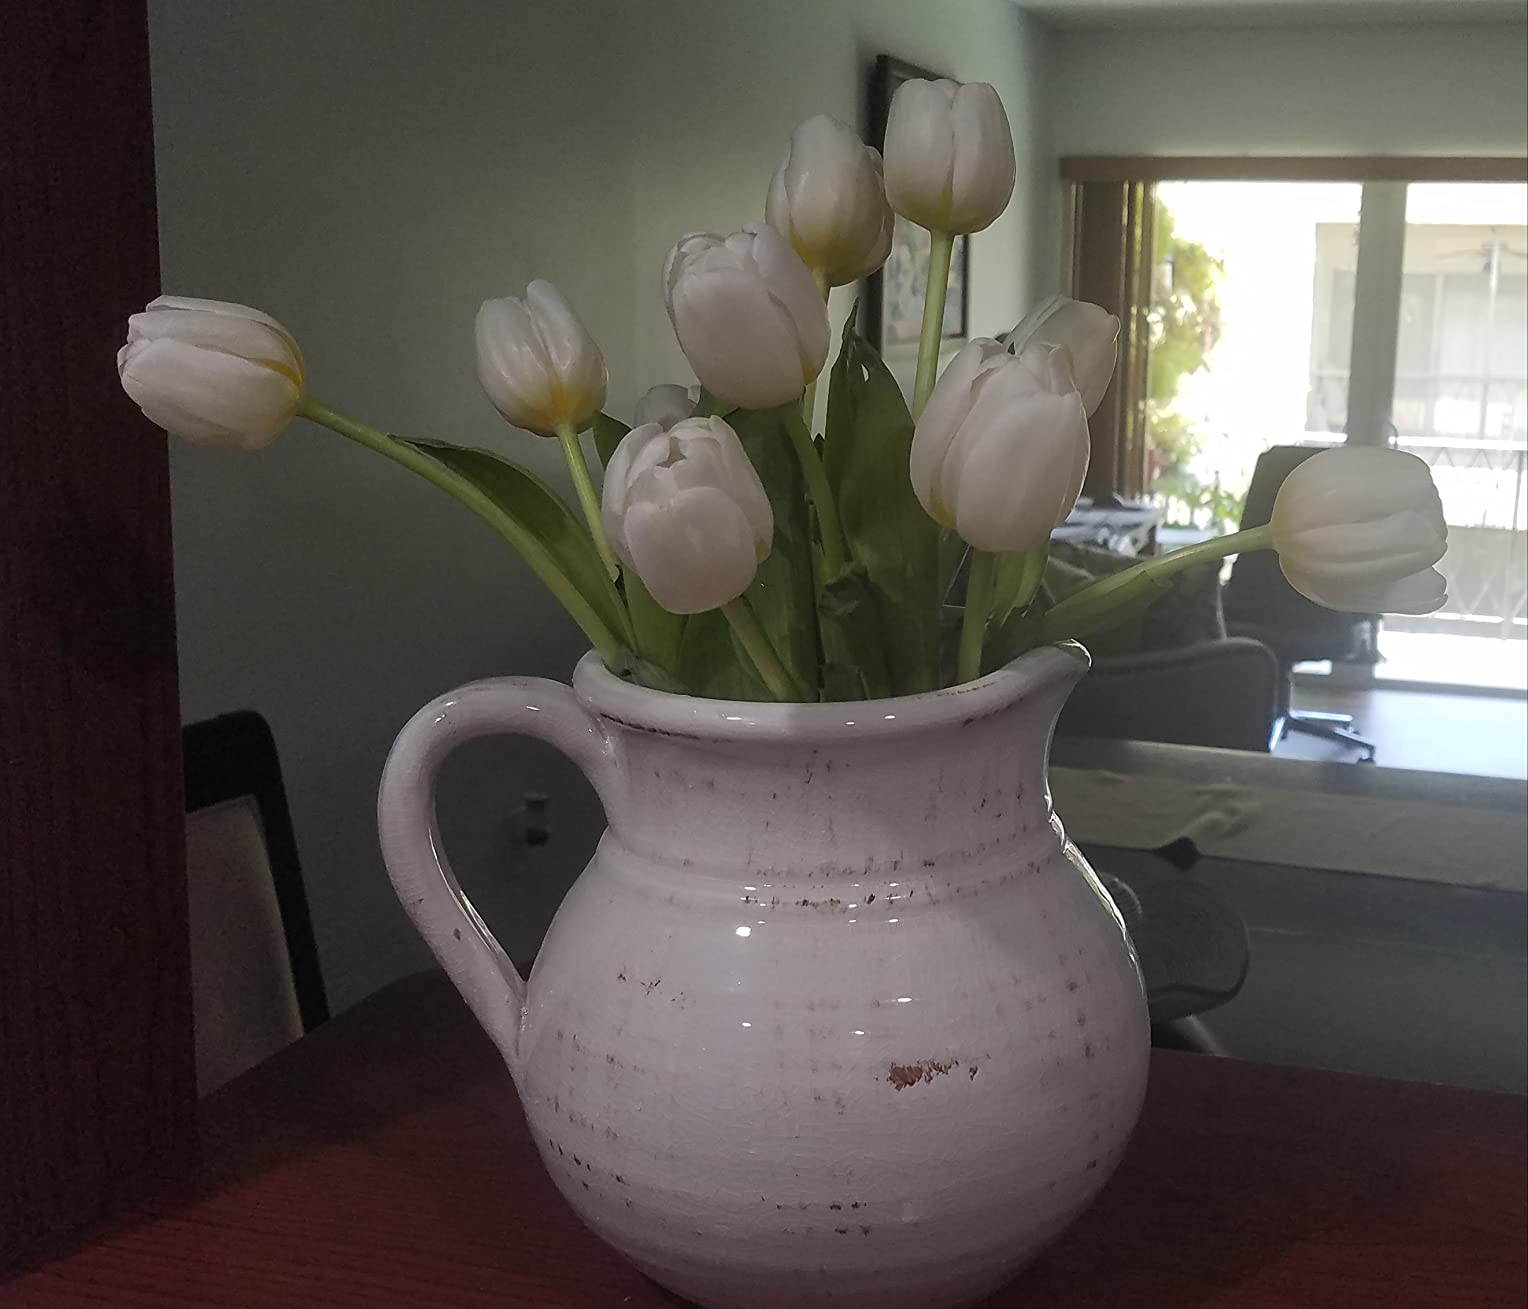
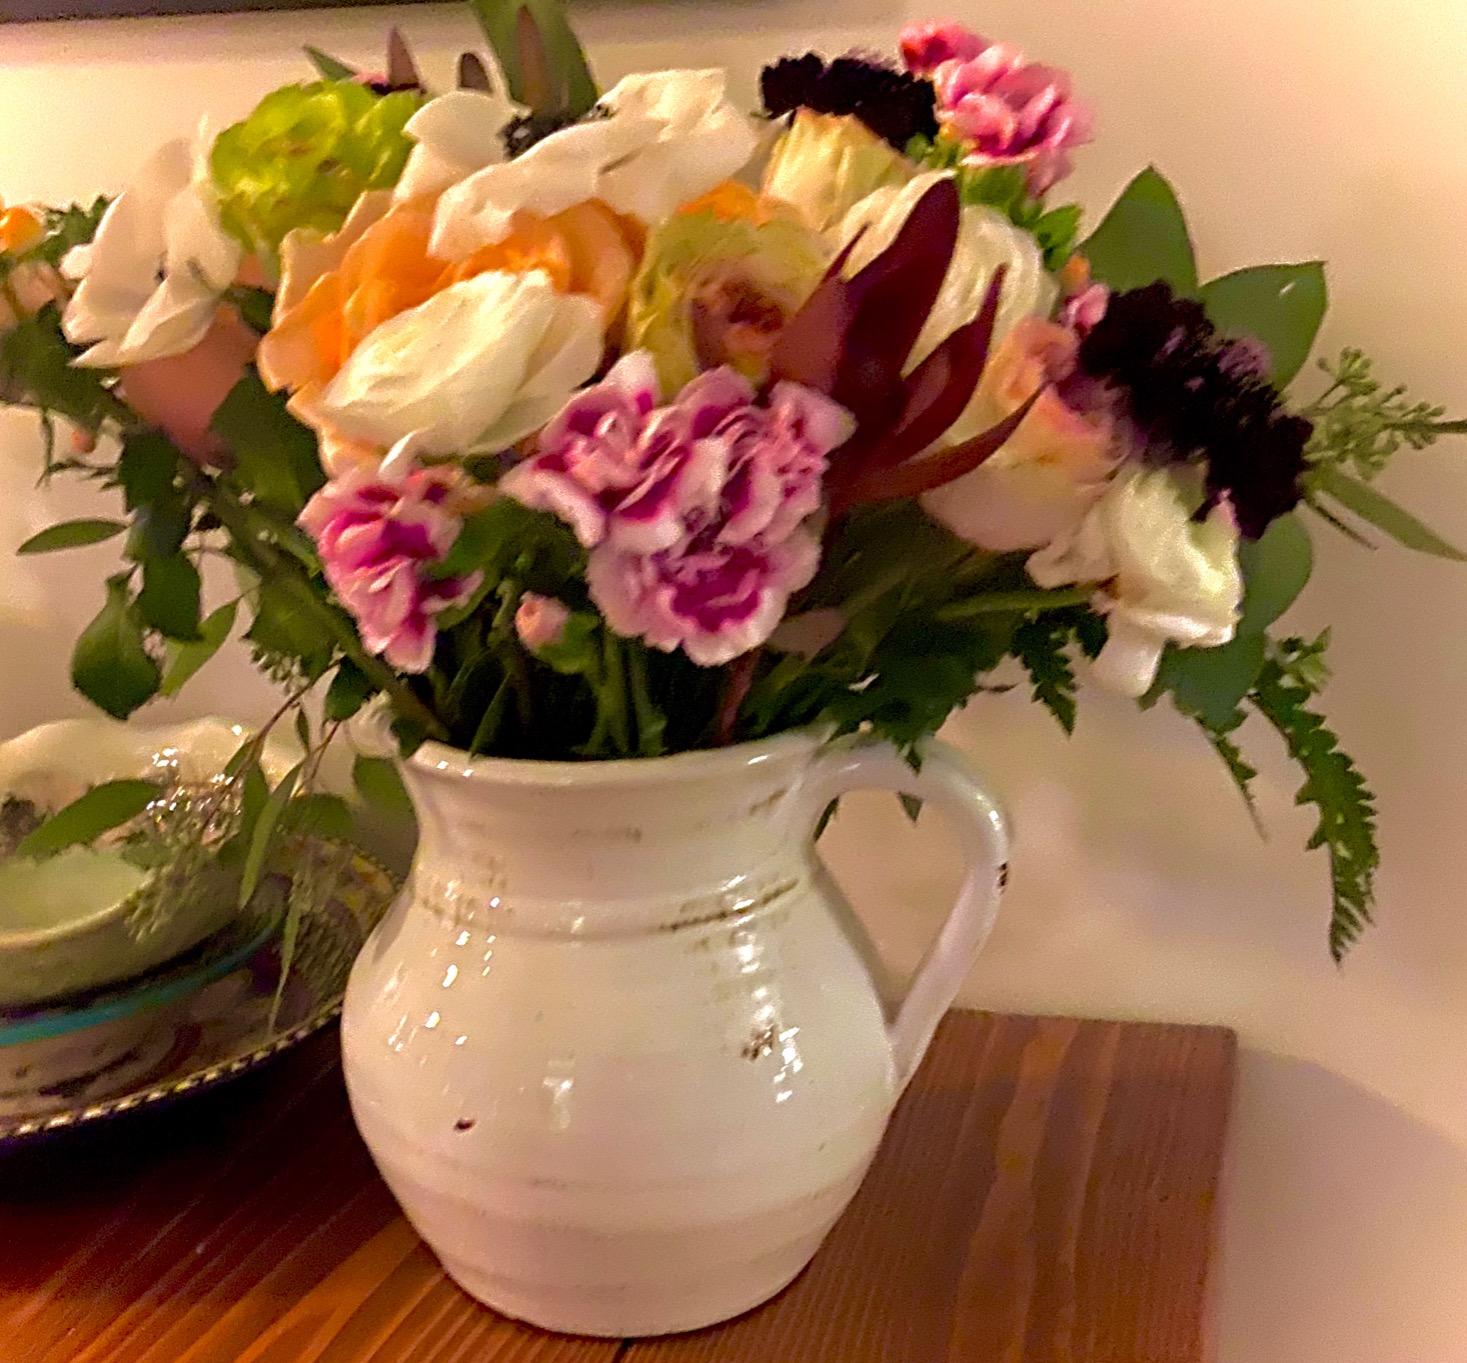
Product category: vase
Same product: yes